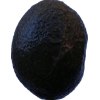
Label: black_avocado